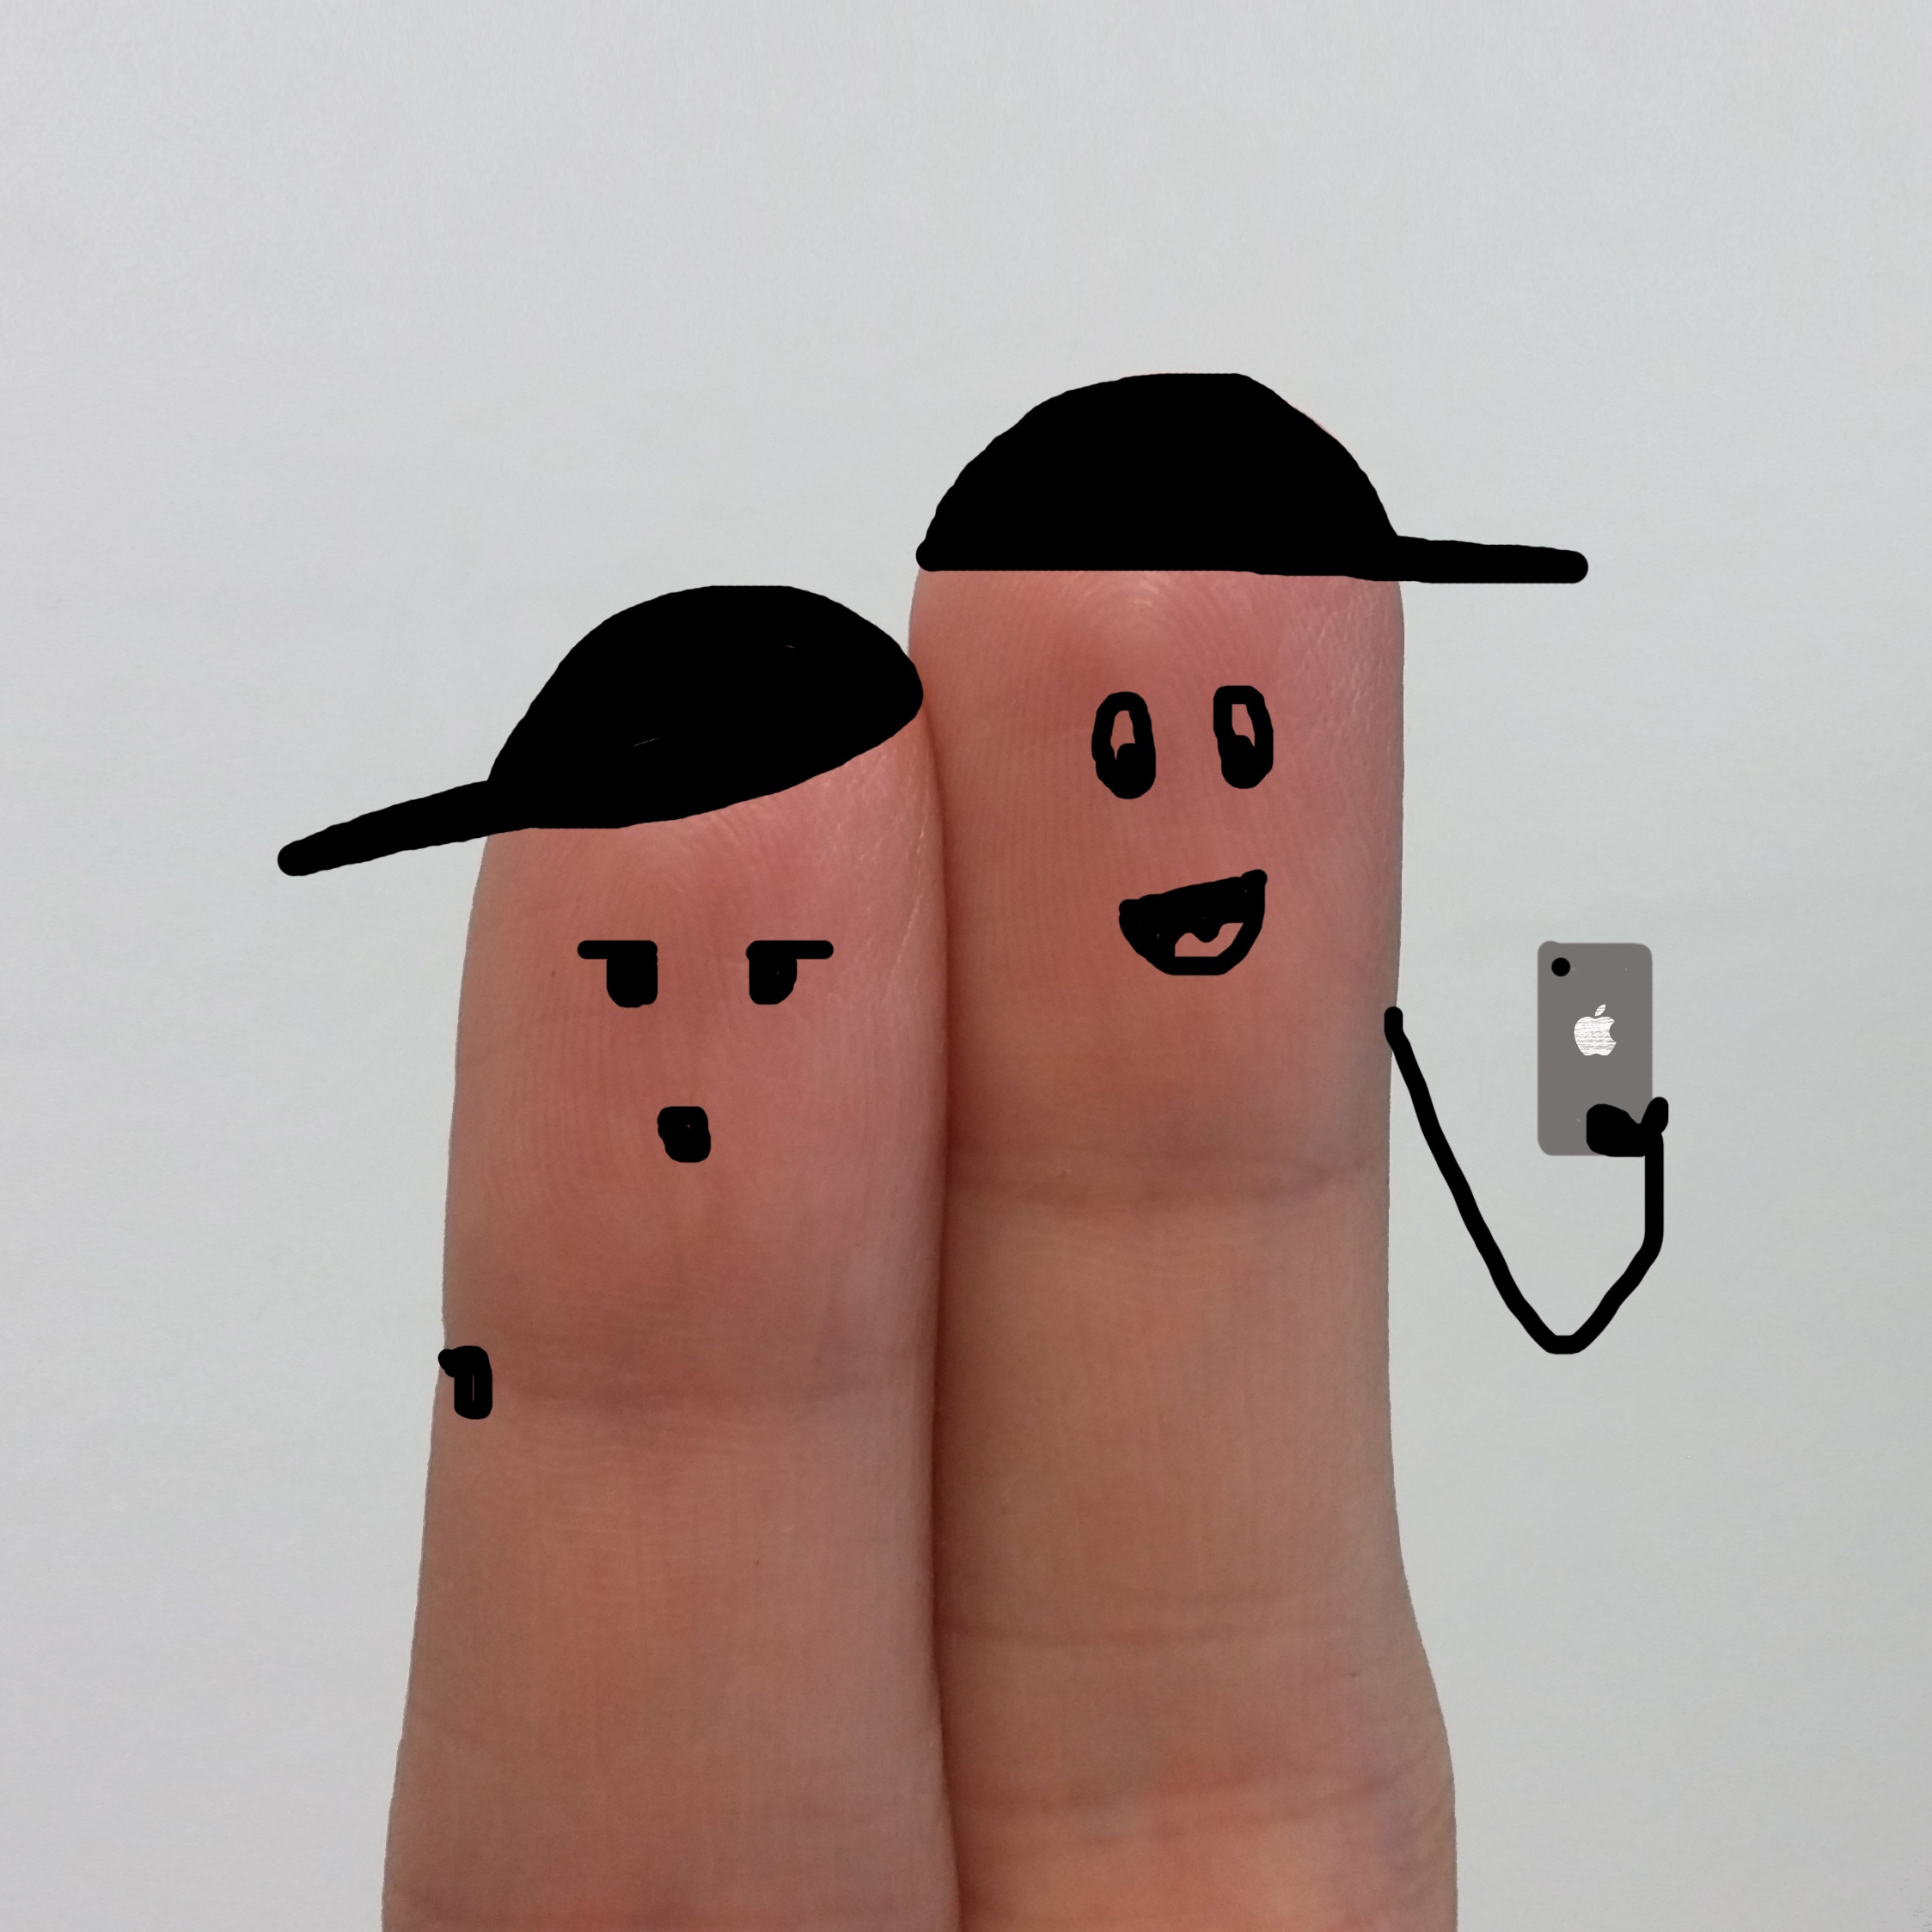
hand, photo, young, finger, couple, arm, mobile phone, human body, nose, team, drawing, illustration, teenagers, fingers, boys, selfie, head, photograph, moustache, shape, cartoon, self timer, smilies